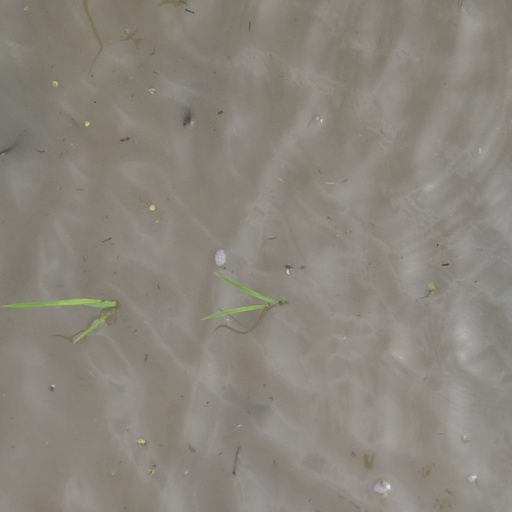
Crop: rice